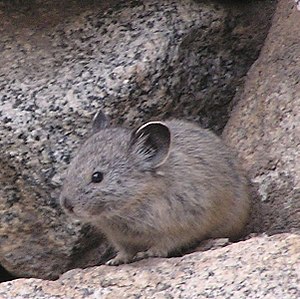
Pibeharer
Ochotona princepsFoto: Justin Johnsen
Pibeharer eller pikaer er en familie af pattedyr. De er karakteristiske ved at have korte ører. Dyrene i familien vejer mellem 10 og 300 g. Der er omkring 26 arter i familien, alle nulevende tilhører slægten Ochotona.